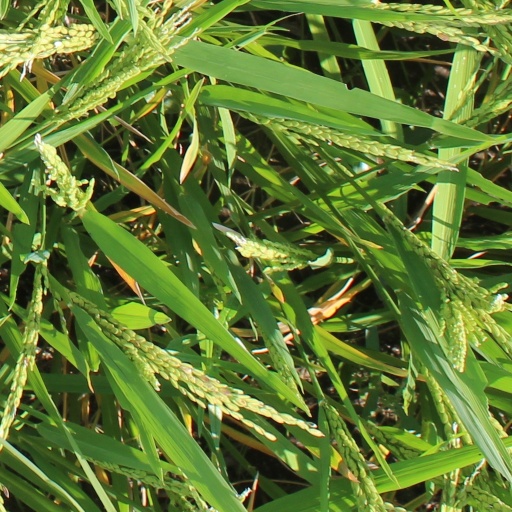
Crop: rice